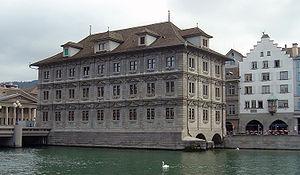
Cette liste présente les biens culturels d'importance nationale dans le canton de Zurich. Cette liste correspond à l'édition 2009 de l'Inventaire Suisse des biens culturels d'importance nationale pour le canton de Zurich. Il est trié par commune et inclus : 204 bâtiments séparés, 66 collections, 50 sites archéologiques et trois cas particuliers.